University of Aberdeen School of Law

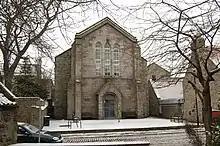
Before the completion of Taylor Building, the entire Law Faculty occupied the top floor of St Mary's.

The Taylor Building and Taylor Library at the School of Law are named in honour of Professor Thomas Murray Taylor (1897–1962), Scottish advocate and Vice-Chancellor of the University of Aberdeen.